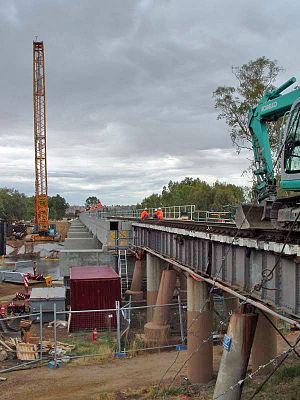
Le Murrumbidgee est une rivière de l'État de Nouvelle-Galles du Sud en Australie et un des principaux affluents du Murray, le plus grand fleuve du pays.